Kingdom of Tlemcen

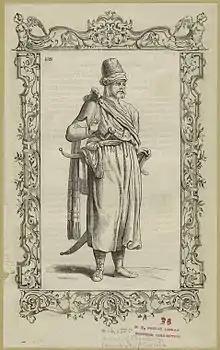
A man of Tlemcen

In the late 14th and the 15th centuries, the state was increasingly weak and became intermittently a vassal of Hafsid Tunisia, Marinid Morocco, or the Crown of Aragon. In 1386 Abu Hammu moved his capital to Algiers, which he judged less vulnerable, but a year later his son, Abu Tashufin, overthrew him and took him prisoner. Abu Hammu was sent on a ship towards Alexandria but he escaped along the way when the ship stopped in Tunis. In 1388, he recaptured Tlemcen, forcing his son to flee. Abu Tashufin sought refuge in Fez and enlisted the aid of the Marinids, who sent an army to occupy Tlemcen and reinstall him on the throne. As a result, Abu Tashufin and his successors recognized the suzerainty of the Marinids and paid them an annual tribute.